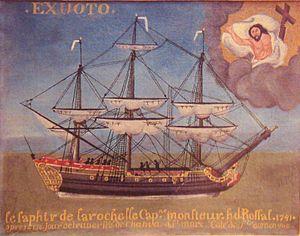
La traite négrière à La Rochelle s'inscrit dans l'histoire de la traite transatlantique. Débutée au XVIᵉ siècle avec l'arrivée des premiers esclaves africains sur le continent américain en 1502, elle s’étend jusqu'aux années 1880 et s'intègre dans le commerce colonial triangulaire.
La cathédrale Saint-Louis de La Rochelle est une cathédrale catholique romaine, située à La Rochelle en Charente-Maritime. Construite à partir de 1742 sur une initiative du cardinal de Fleury et de l'évêque, Augustin Roch de Menou de Charnizay, elle demeura inachevée faute de moyens financiers, mais fut tout de même ouverte au culte en 1784.
Un navire négrier ou négrier est un bateau ou un vaisseau qui, pour une partie de son temps, transportait des esclaves noirs pour en faire commerce.